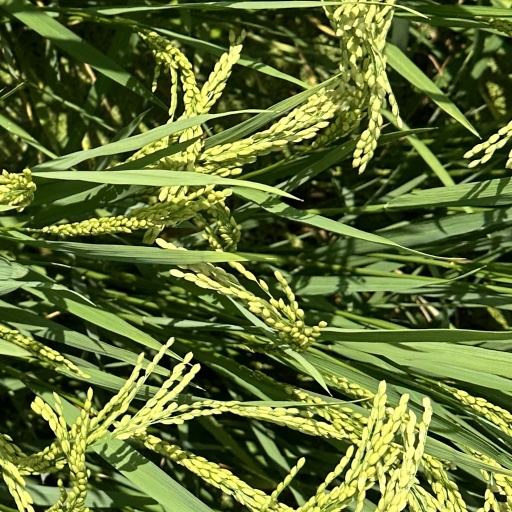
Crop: rice